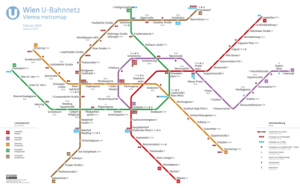
Wiener U-Bahn
Wiener U-Bahns linjenet
Wiener U-Bahn er en undergrundsbane i Østrigs hovedstad Wien. Systemet blev åbnet under dette navn i 1976, og udgør sammen med S-banenettet, Wiener Straßenbahn, buslinjer og Badner-banen en stor del af den kollektive transport i Wien. Wiener U-Bahn består af fem linjer, og er delvist baseret på strækninger af S-banenettet. De bliver drevet af selskabet Wiener Linien GmbH & Co KG, som hører under Wiener Stadtwerke AG, der ejes 100 procent af byen Wien.